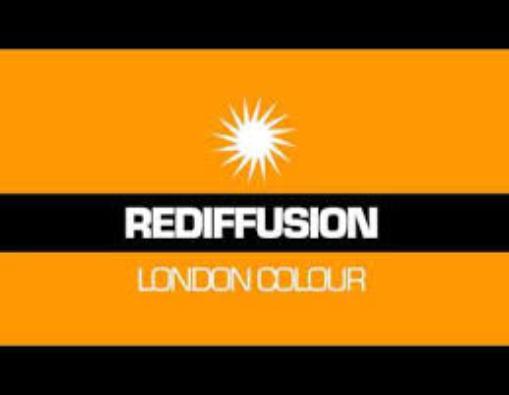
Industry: Electronic